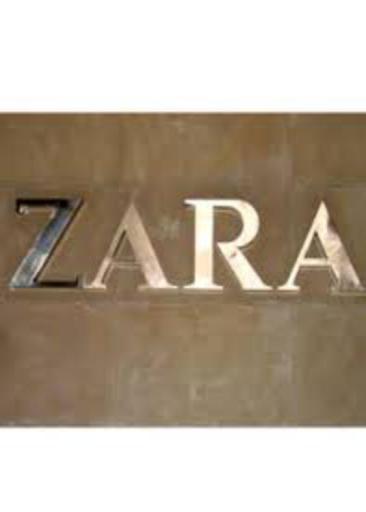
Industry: Clothes